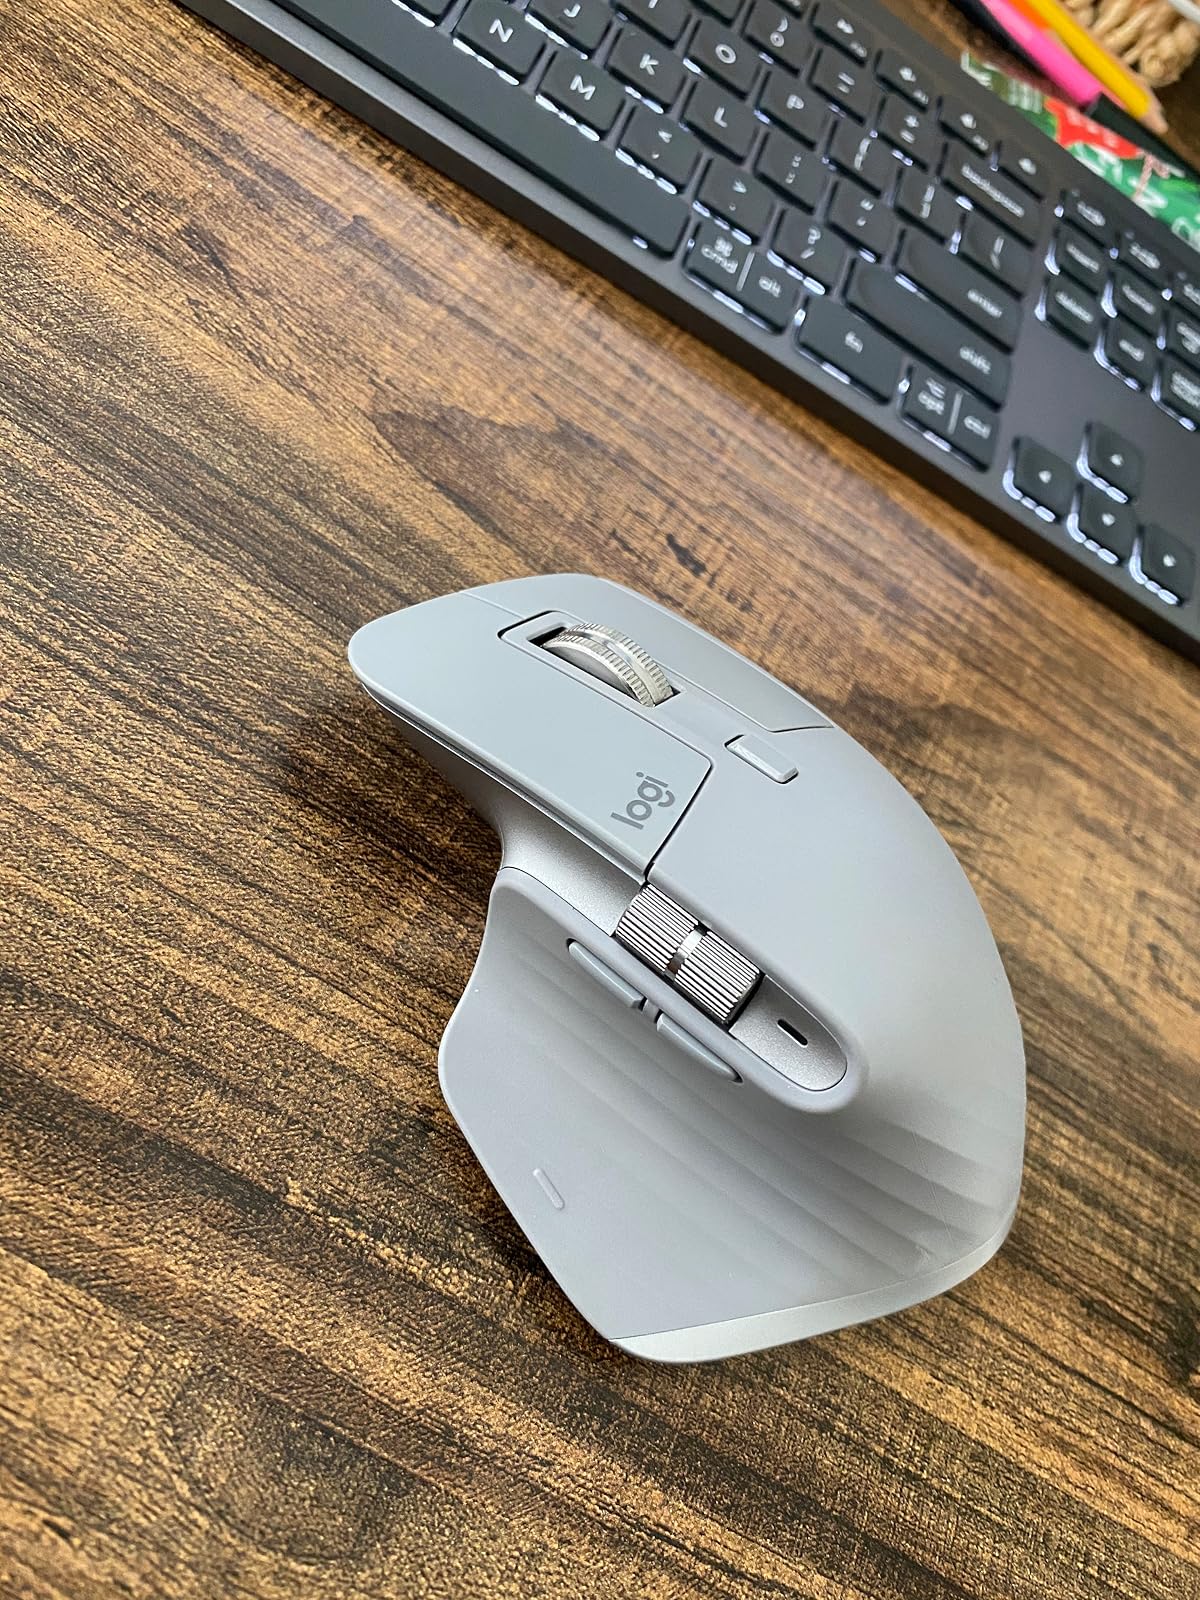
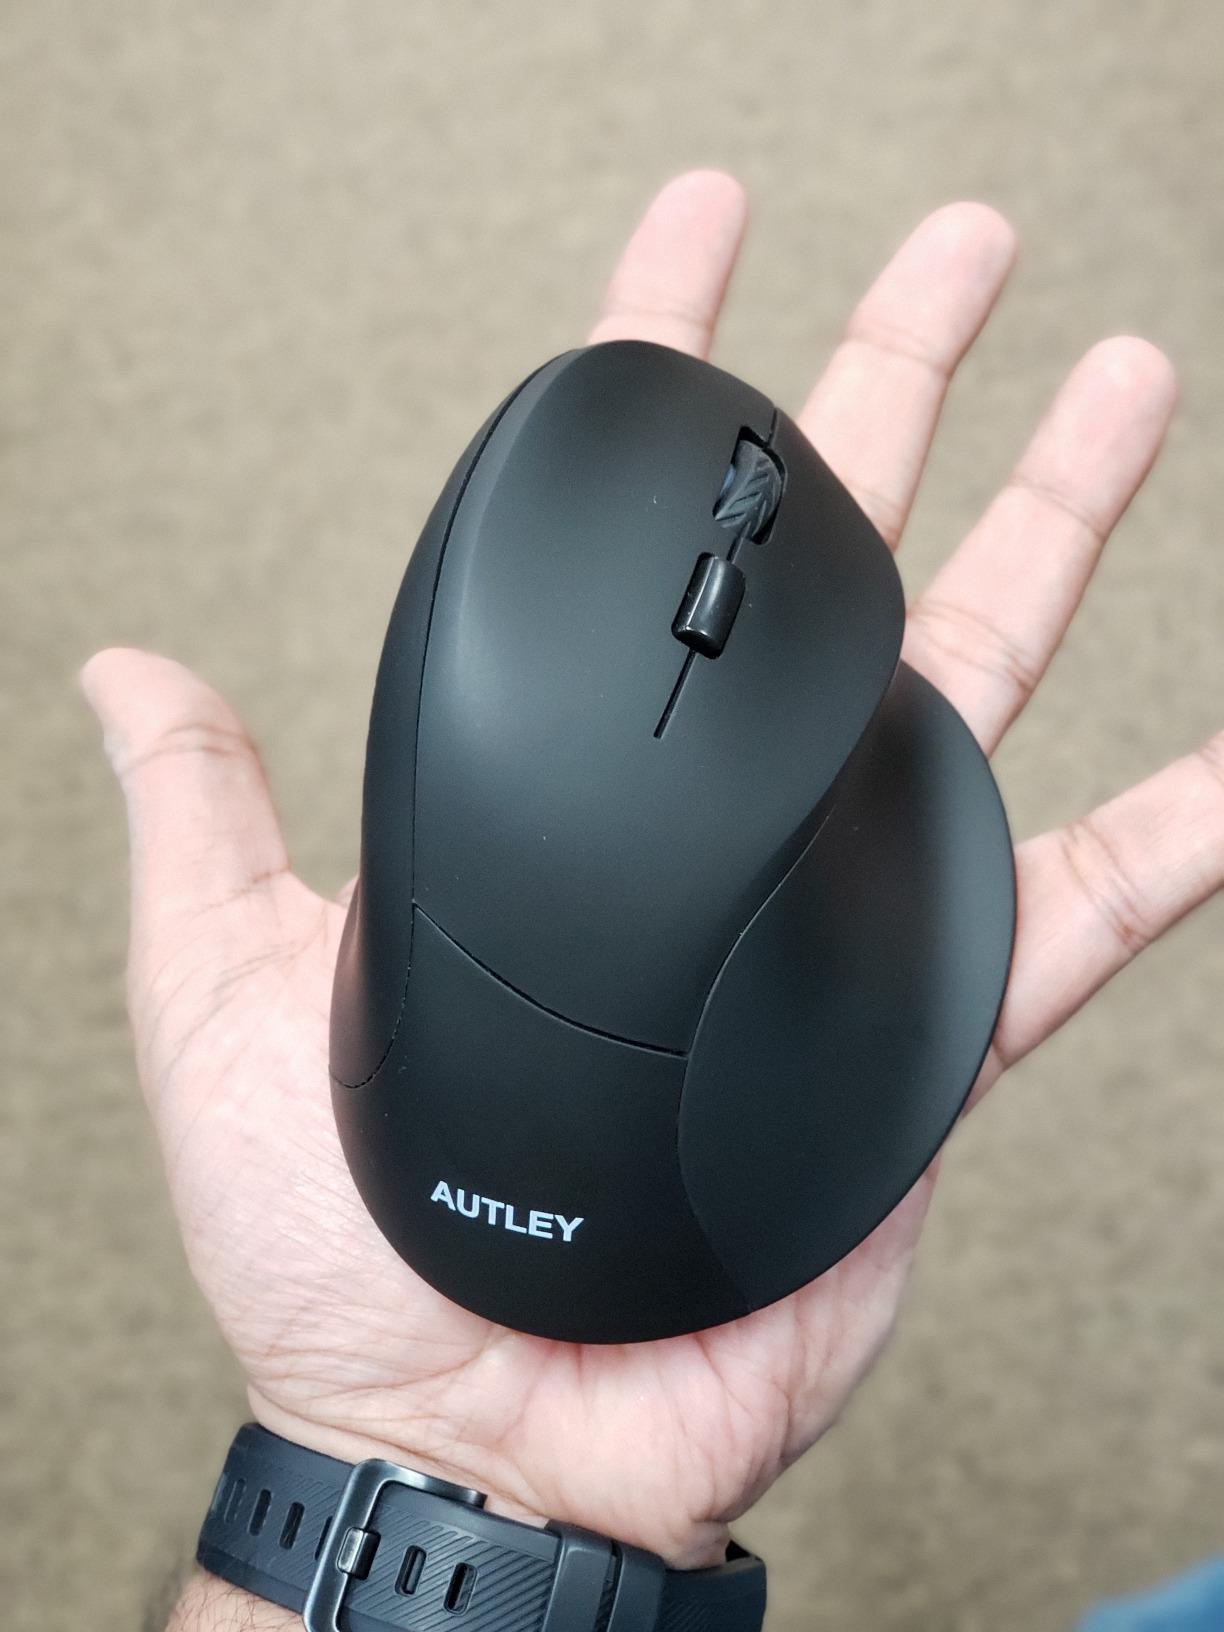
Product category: mouse
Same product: no